Bruce Johnston

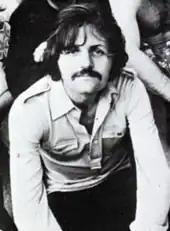
Johnston with the Beach Boys, 1971

"Surf's Up" (1971) included Johnston's most notable written composition for the band, "Disney Girls (1957)", which was subsequently recorded by, among others, Cass Elliot, Captain & Tennille, Art Garfunkel, Jack Jones, and Doris Day. From a performance standpoint, he later cited 1971 as his favorite year of the group musically because their set lists focused on newer songs. He also criticized "Surf's Up" as "a hyped-up lie." His final contribution before departing consisted of backing vocals on their 1972 song "Marcella".